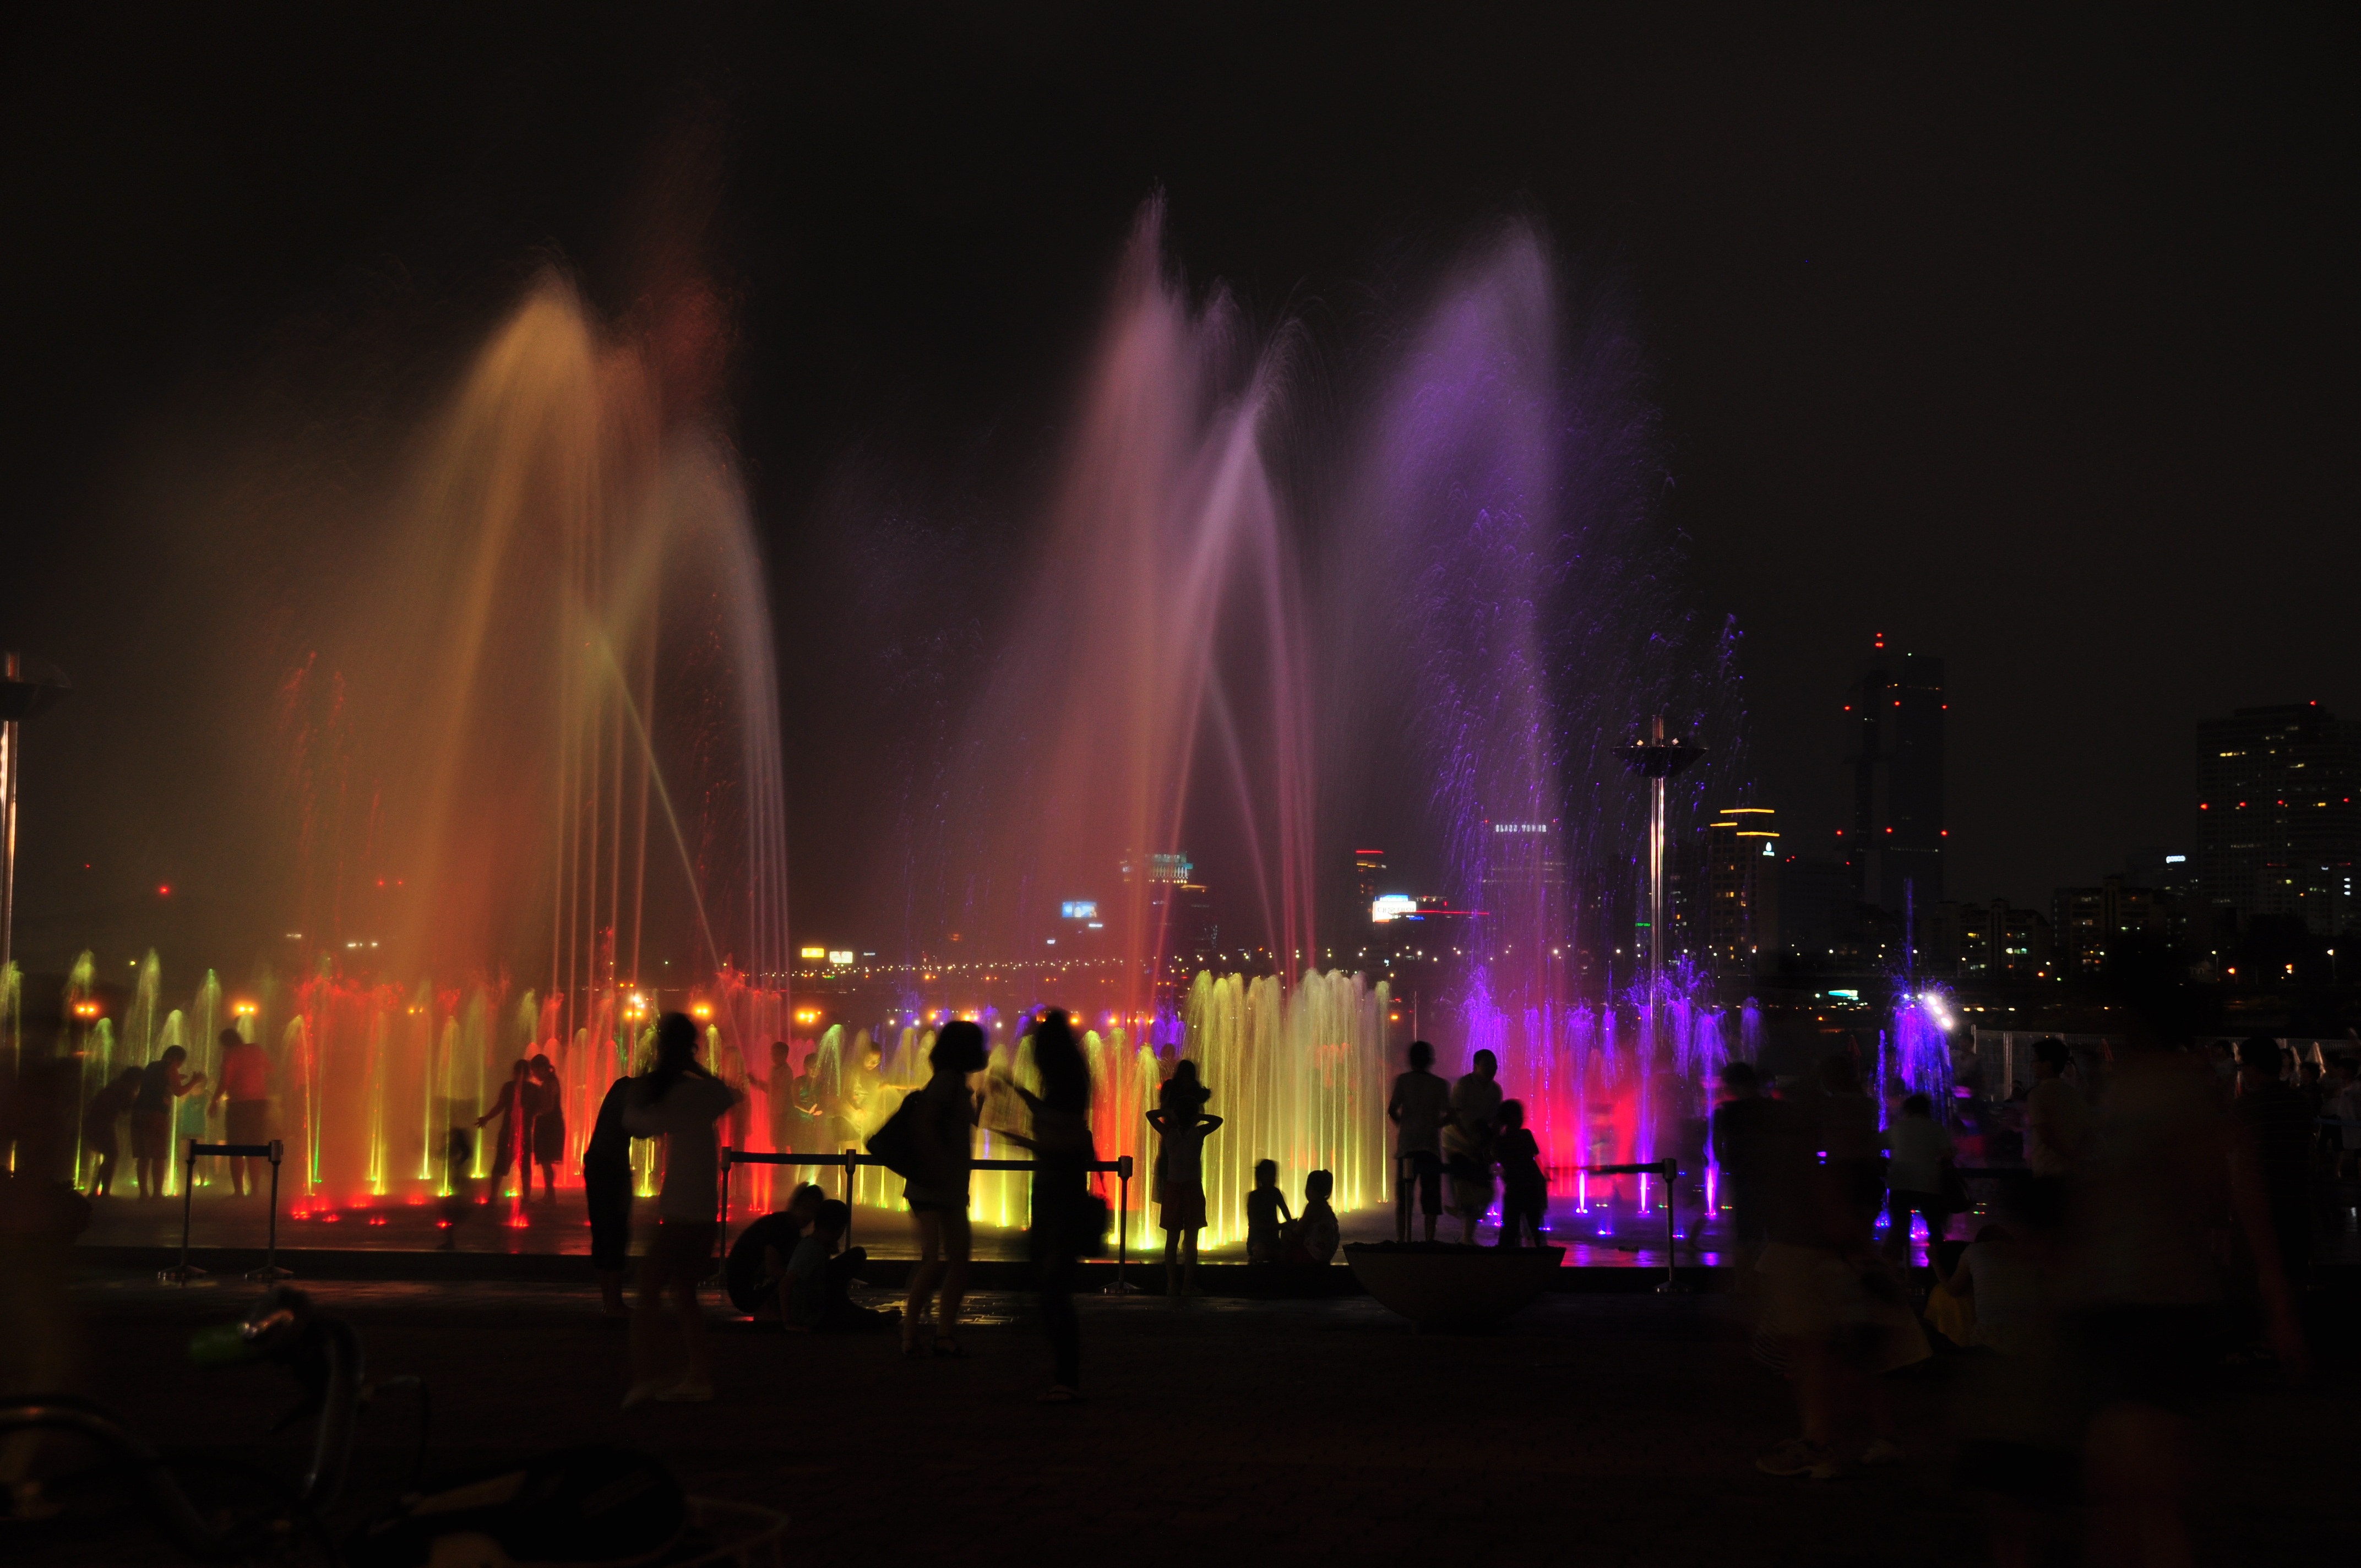
man, night, dip, crowd, korea, night view, seoul, musical fountain, people in korea, musical theatre